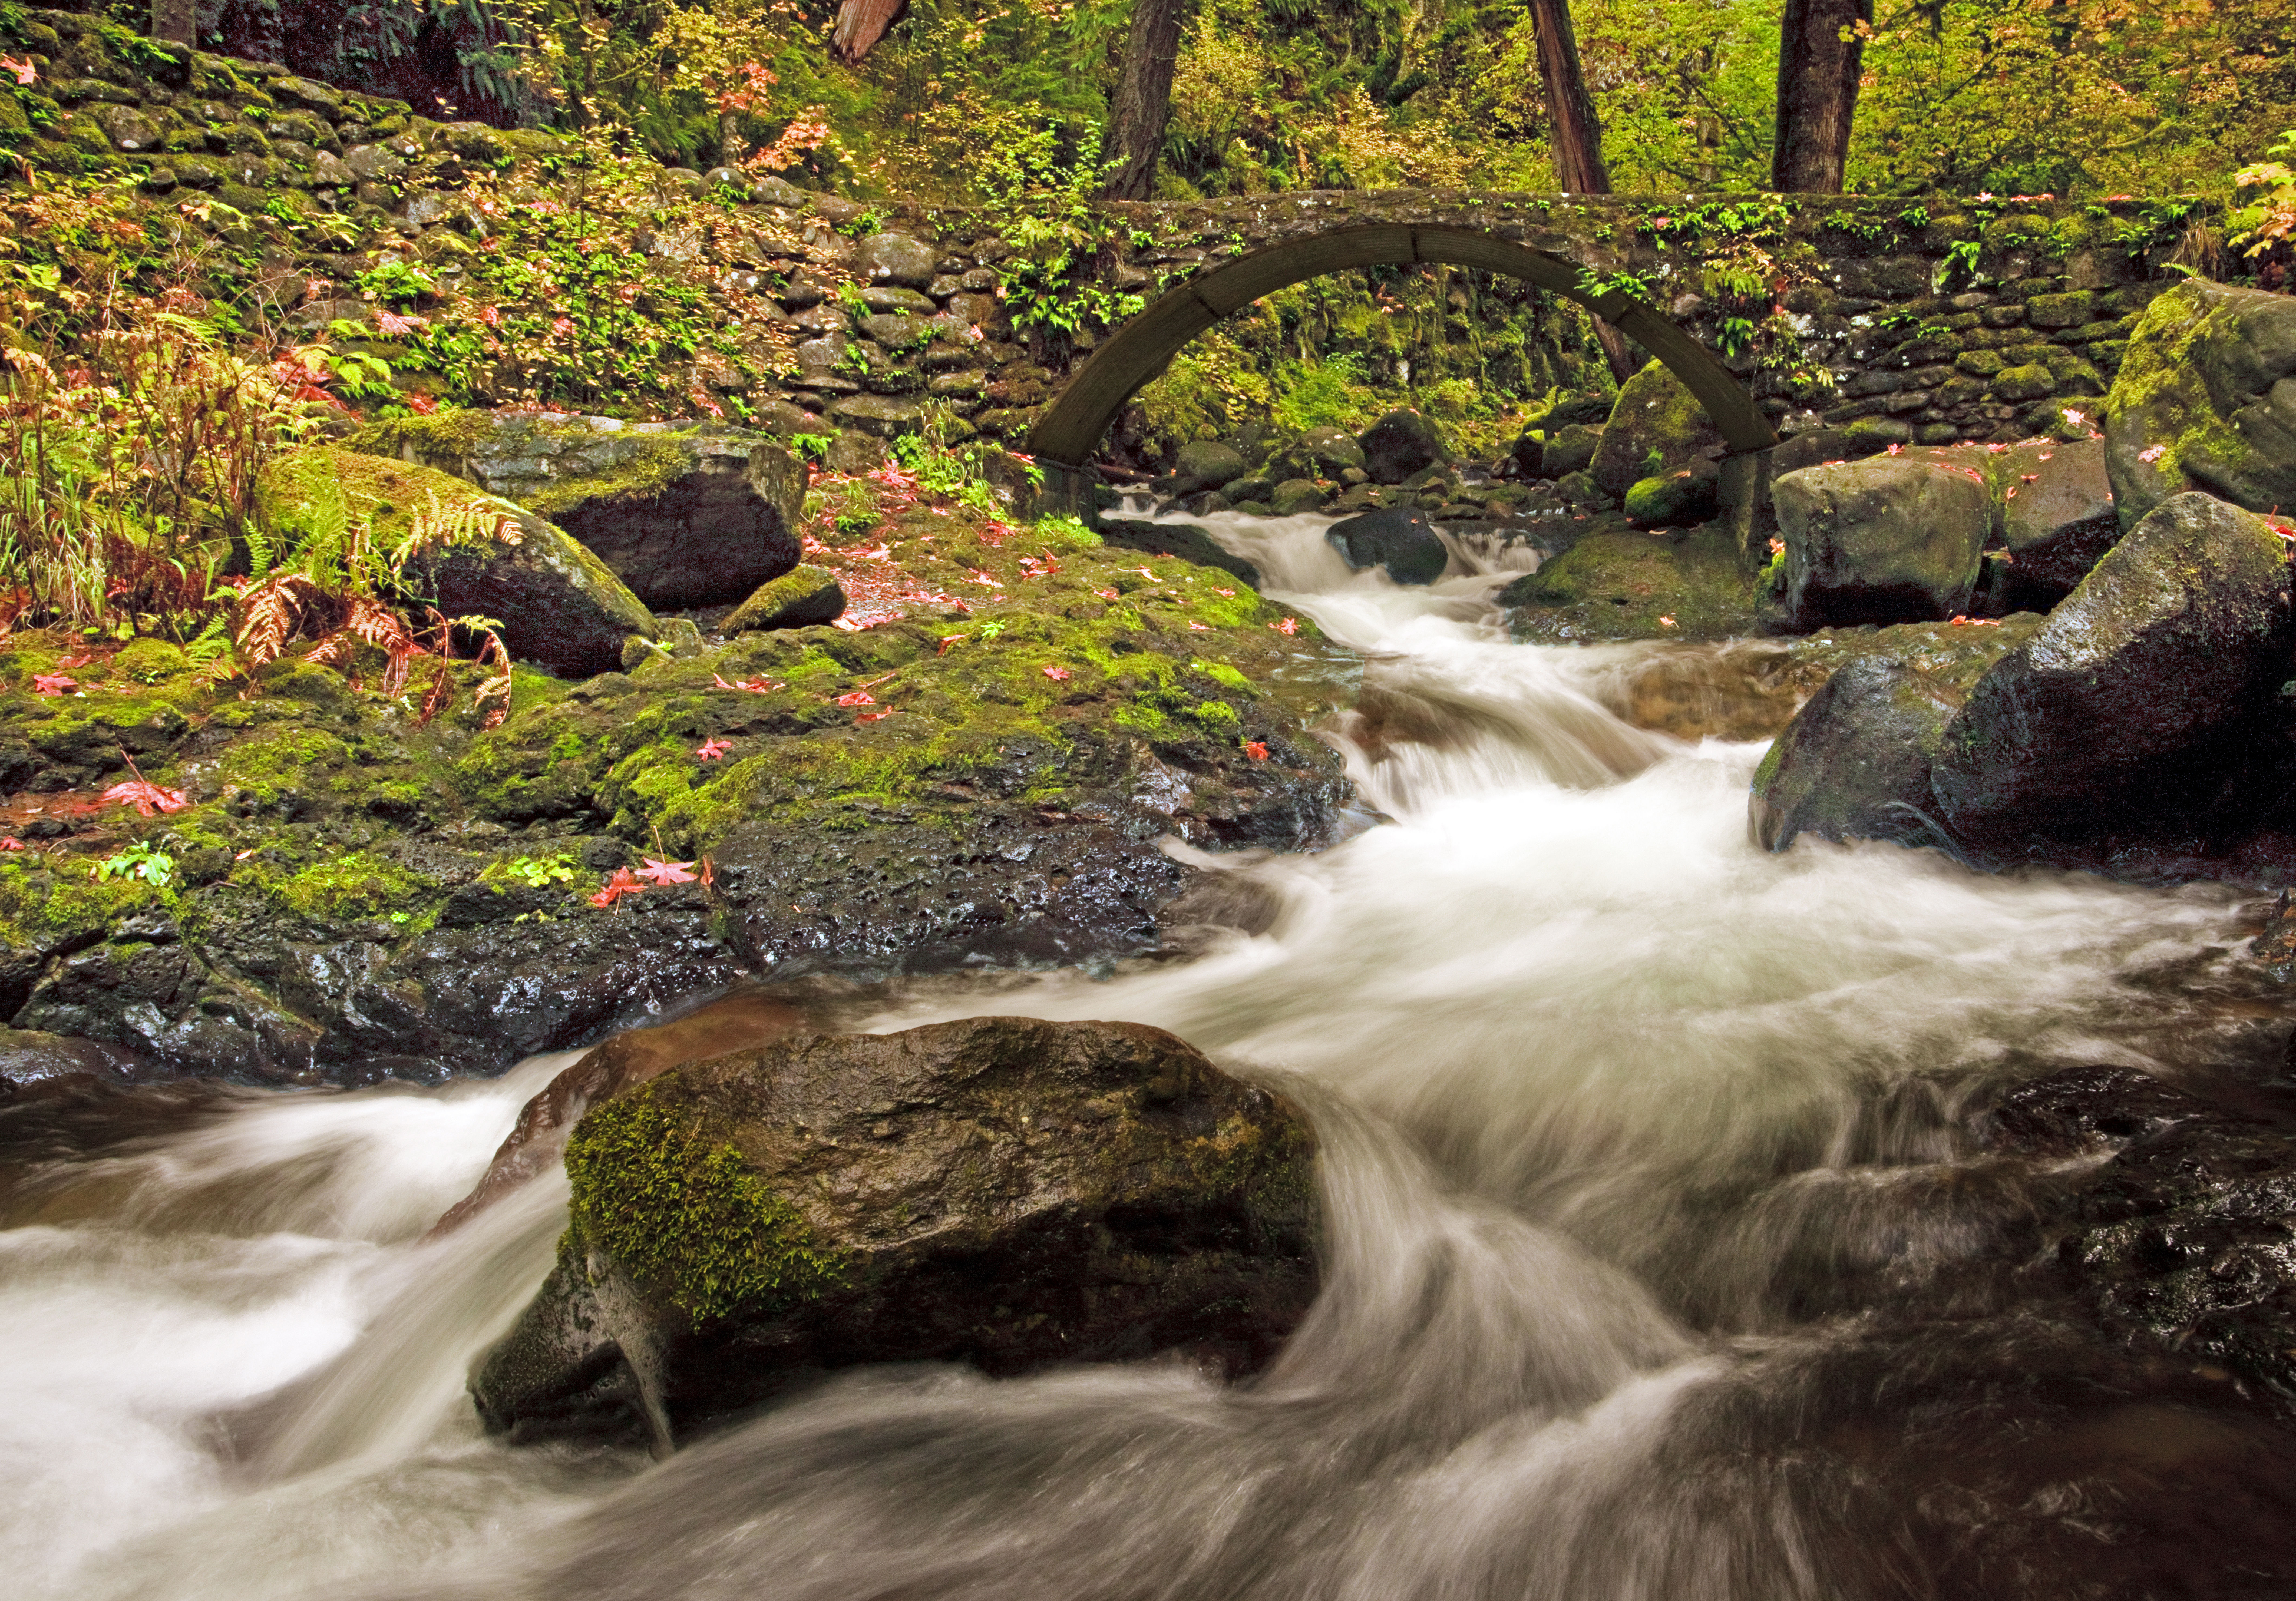
landscape, tree, water, nature, forest, rock, waterfall, creek, wilderness, mountain, hiking, trail, bridge, leaf, fall, river, stone, stream, flowing, hike, autumn, rapid, season, body of water, above, trees, woods, cool image, colors, falls, images, woodland, habitat, i, water feature, larch, watercourse, from, veil, oregon, ian, sane, bridal, multnomah, landform, natural environment, geographical feature